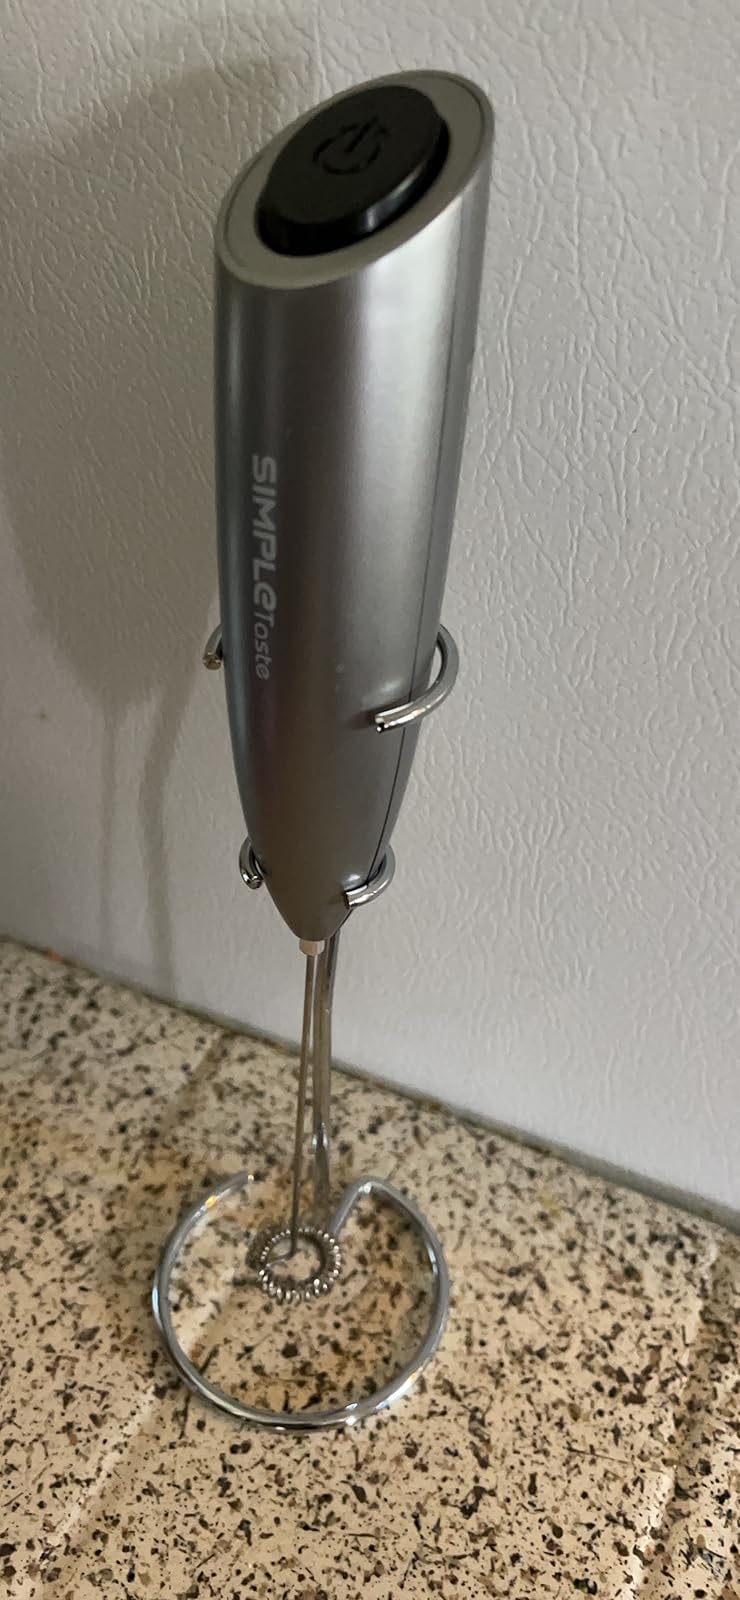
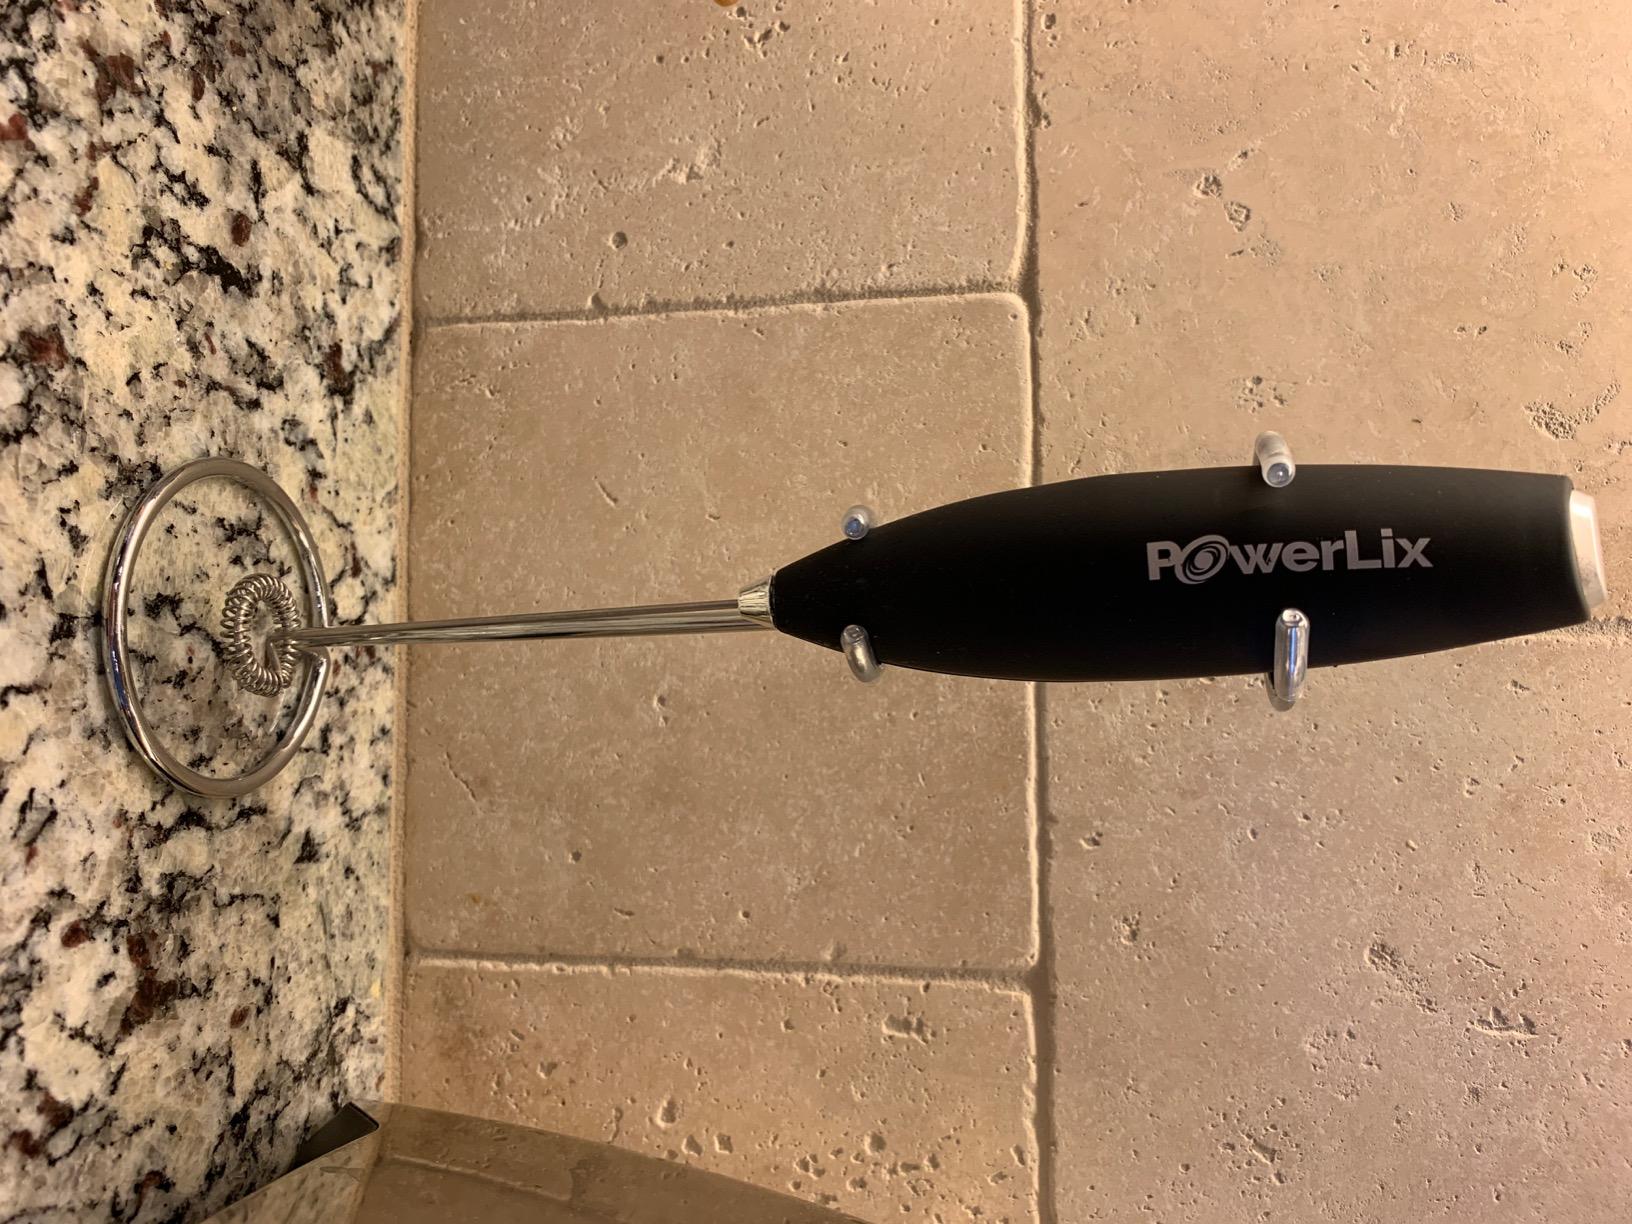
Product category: items_mixer
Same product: no